Suling

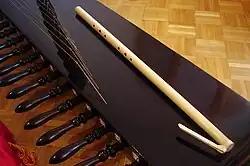
Suling with the Kacapi

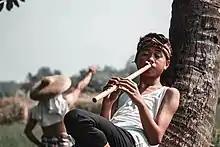
A Native Indonesian boy, playing a Sundanese Suling instrument.

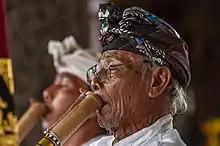
Seruling Gambuh Bali

The suling (Sundanese: ) is a musical instrument of the Sundanese people in Indonesia. It is used in the Degung ensemble. Bamboo ring flute can also be found in Southeast Asia, especially in Brunei, Indonesia, Malaysia, the Philippines and Singapore.